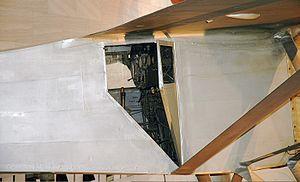
Le Spirit of St. Louis est le monoplan utilisé par l'aviateur américain Charles Lindbergh pour effectuer la première traversée aérienne de l'Océan Atlantique de New York à Paris en solitaire et sans escale, les 20 et 21 mai 1927.